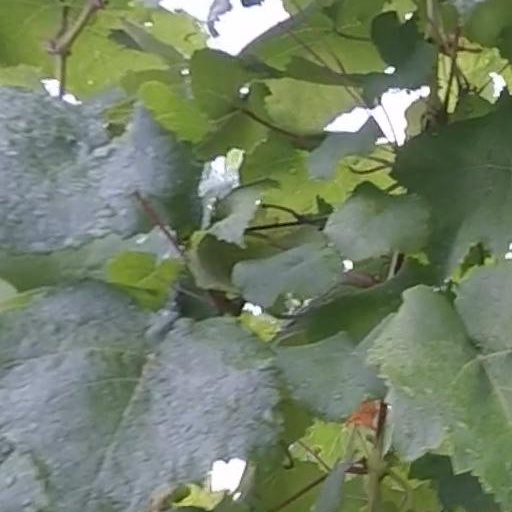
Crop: grape